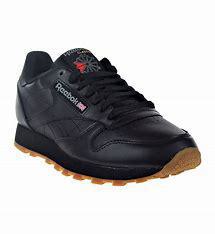
Brand: Reebok
Model: Cl Lthr